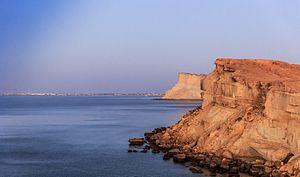
Gwadar est une ville portuaire pakistanaise de la province du Baloutchistan, située sur la péninsule du même nom, en mer d'Arabie, à 70 kilomètres de la frontière iranienne à l'ouest et à 460 kilomètres de Karachi à l'est. Gwadar fut une possession du sultanat d'Oman jusqu'en 1958, avant d'être cédée au Pakistan.